Korbin Forrister

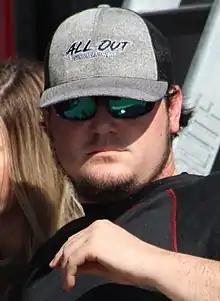
Forrister at Daytona International Speedway in 2019

Robert Korbin Forrister (born November 16, 1992) is an American former professional stock car racing driver. He last competed part-time in the NASCAR Gander RV & Outdoors Truck Series, driving the Nos. 7 and 17 Toyota Tundras for All Out Motorsports.